José Isidoro

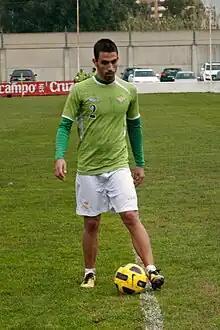
Isidoro training with Betis in 2010

José Isidoro Gómez Torres (born 1 August 1986), known simply as Isidoro, is a Spanish former professional footballer. Mainly a right-back, he could play occasionally on the other flank. He also worked as a manager.